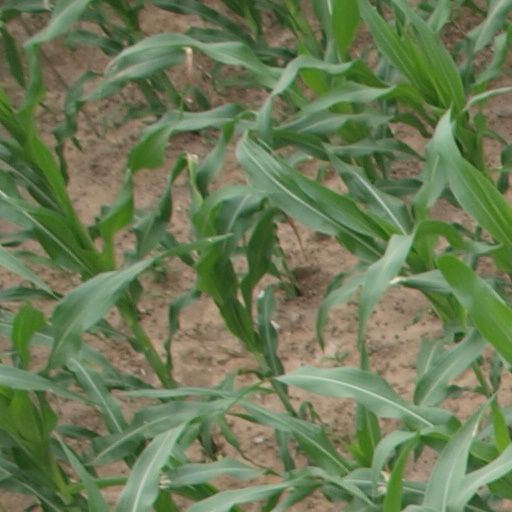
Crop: maize; corn